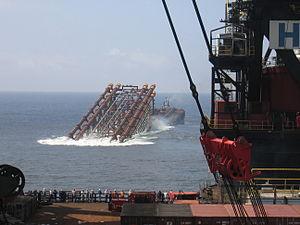
La compliant tower ou CT est un équipement d'exploitation pétrolière en mer. C'est une structure métallique composée d’une tour étroite supportant un top-side comprenant les modules de forage, de production, et les quartiers vie le cas échéant.